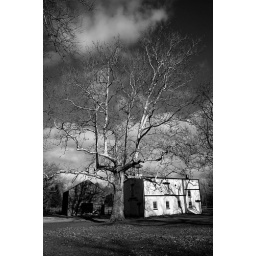
A tree towering above the carriage house and barn of Allaire Village.